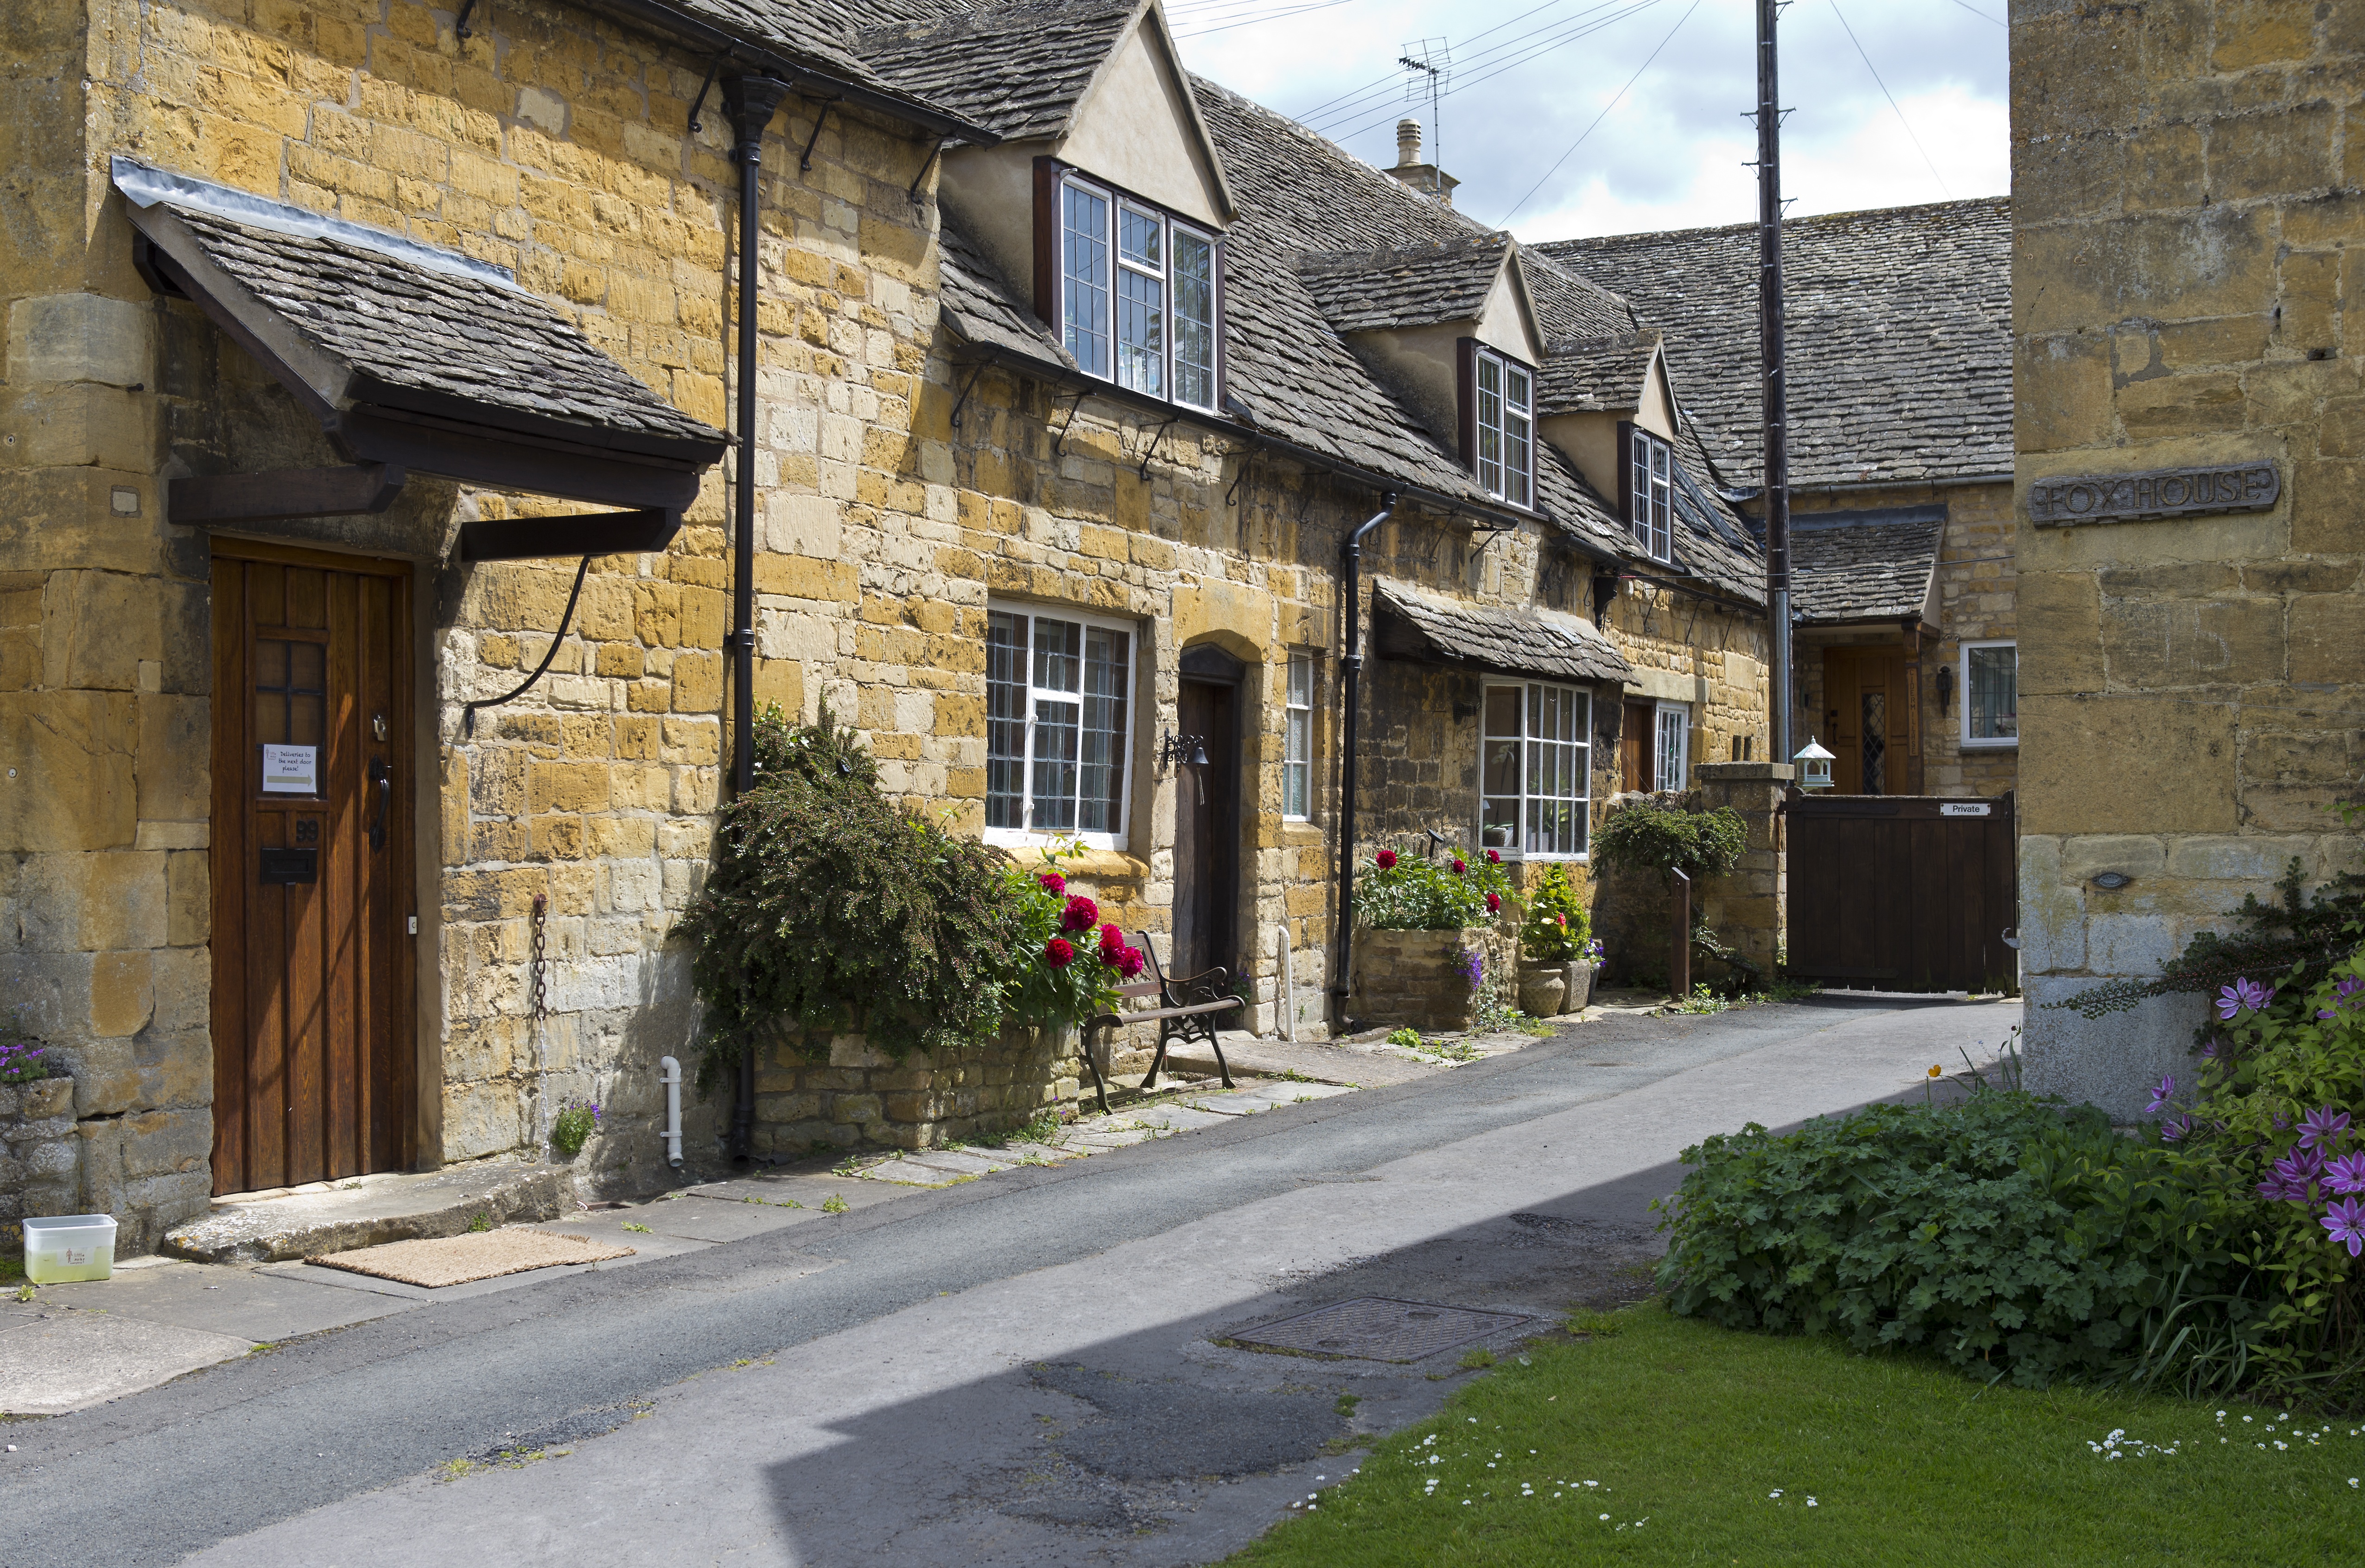
architecture, road, street, house, town, alley, home, village, suburb, cottage, facade, property, courtyard, estate, yard, neighbourhood, residential area, old cottages, yellow limestone walls, slate roofs, broadway chilterns, human settlement